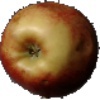
Label: Apple Red 3